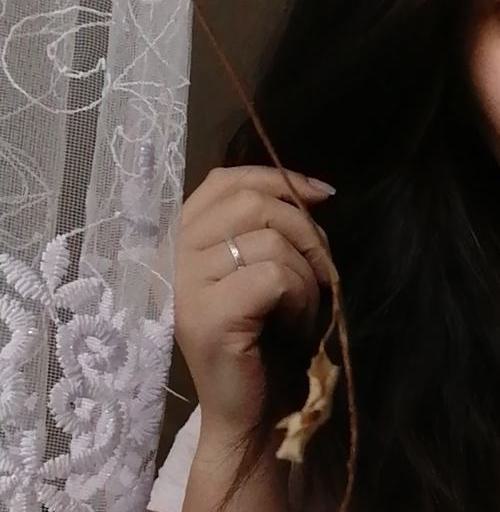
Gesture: no_gesture